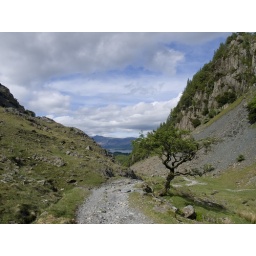
taken on the way up to castle crag in the lake district derwent water can be seen in the background.